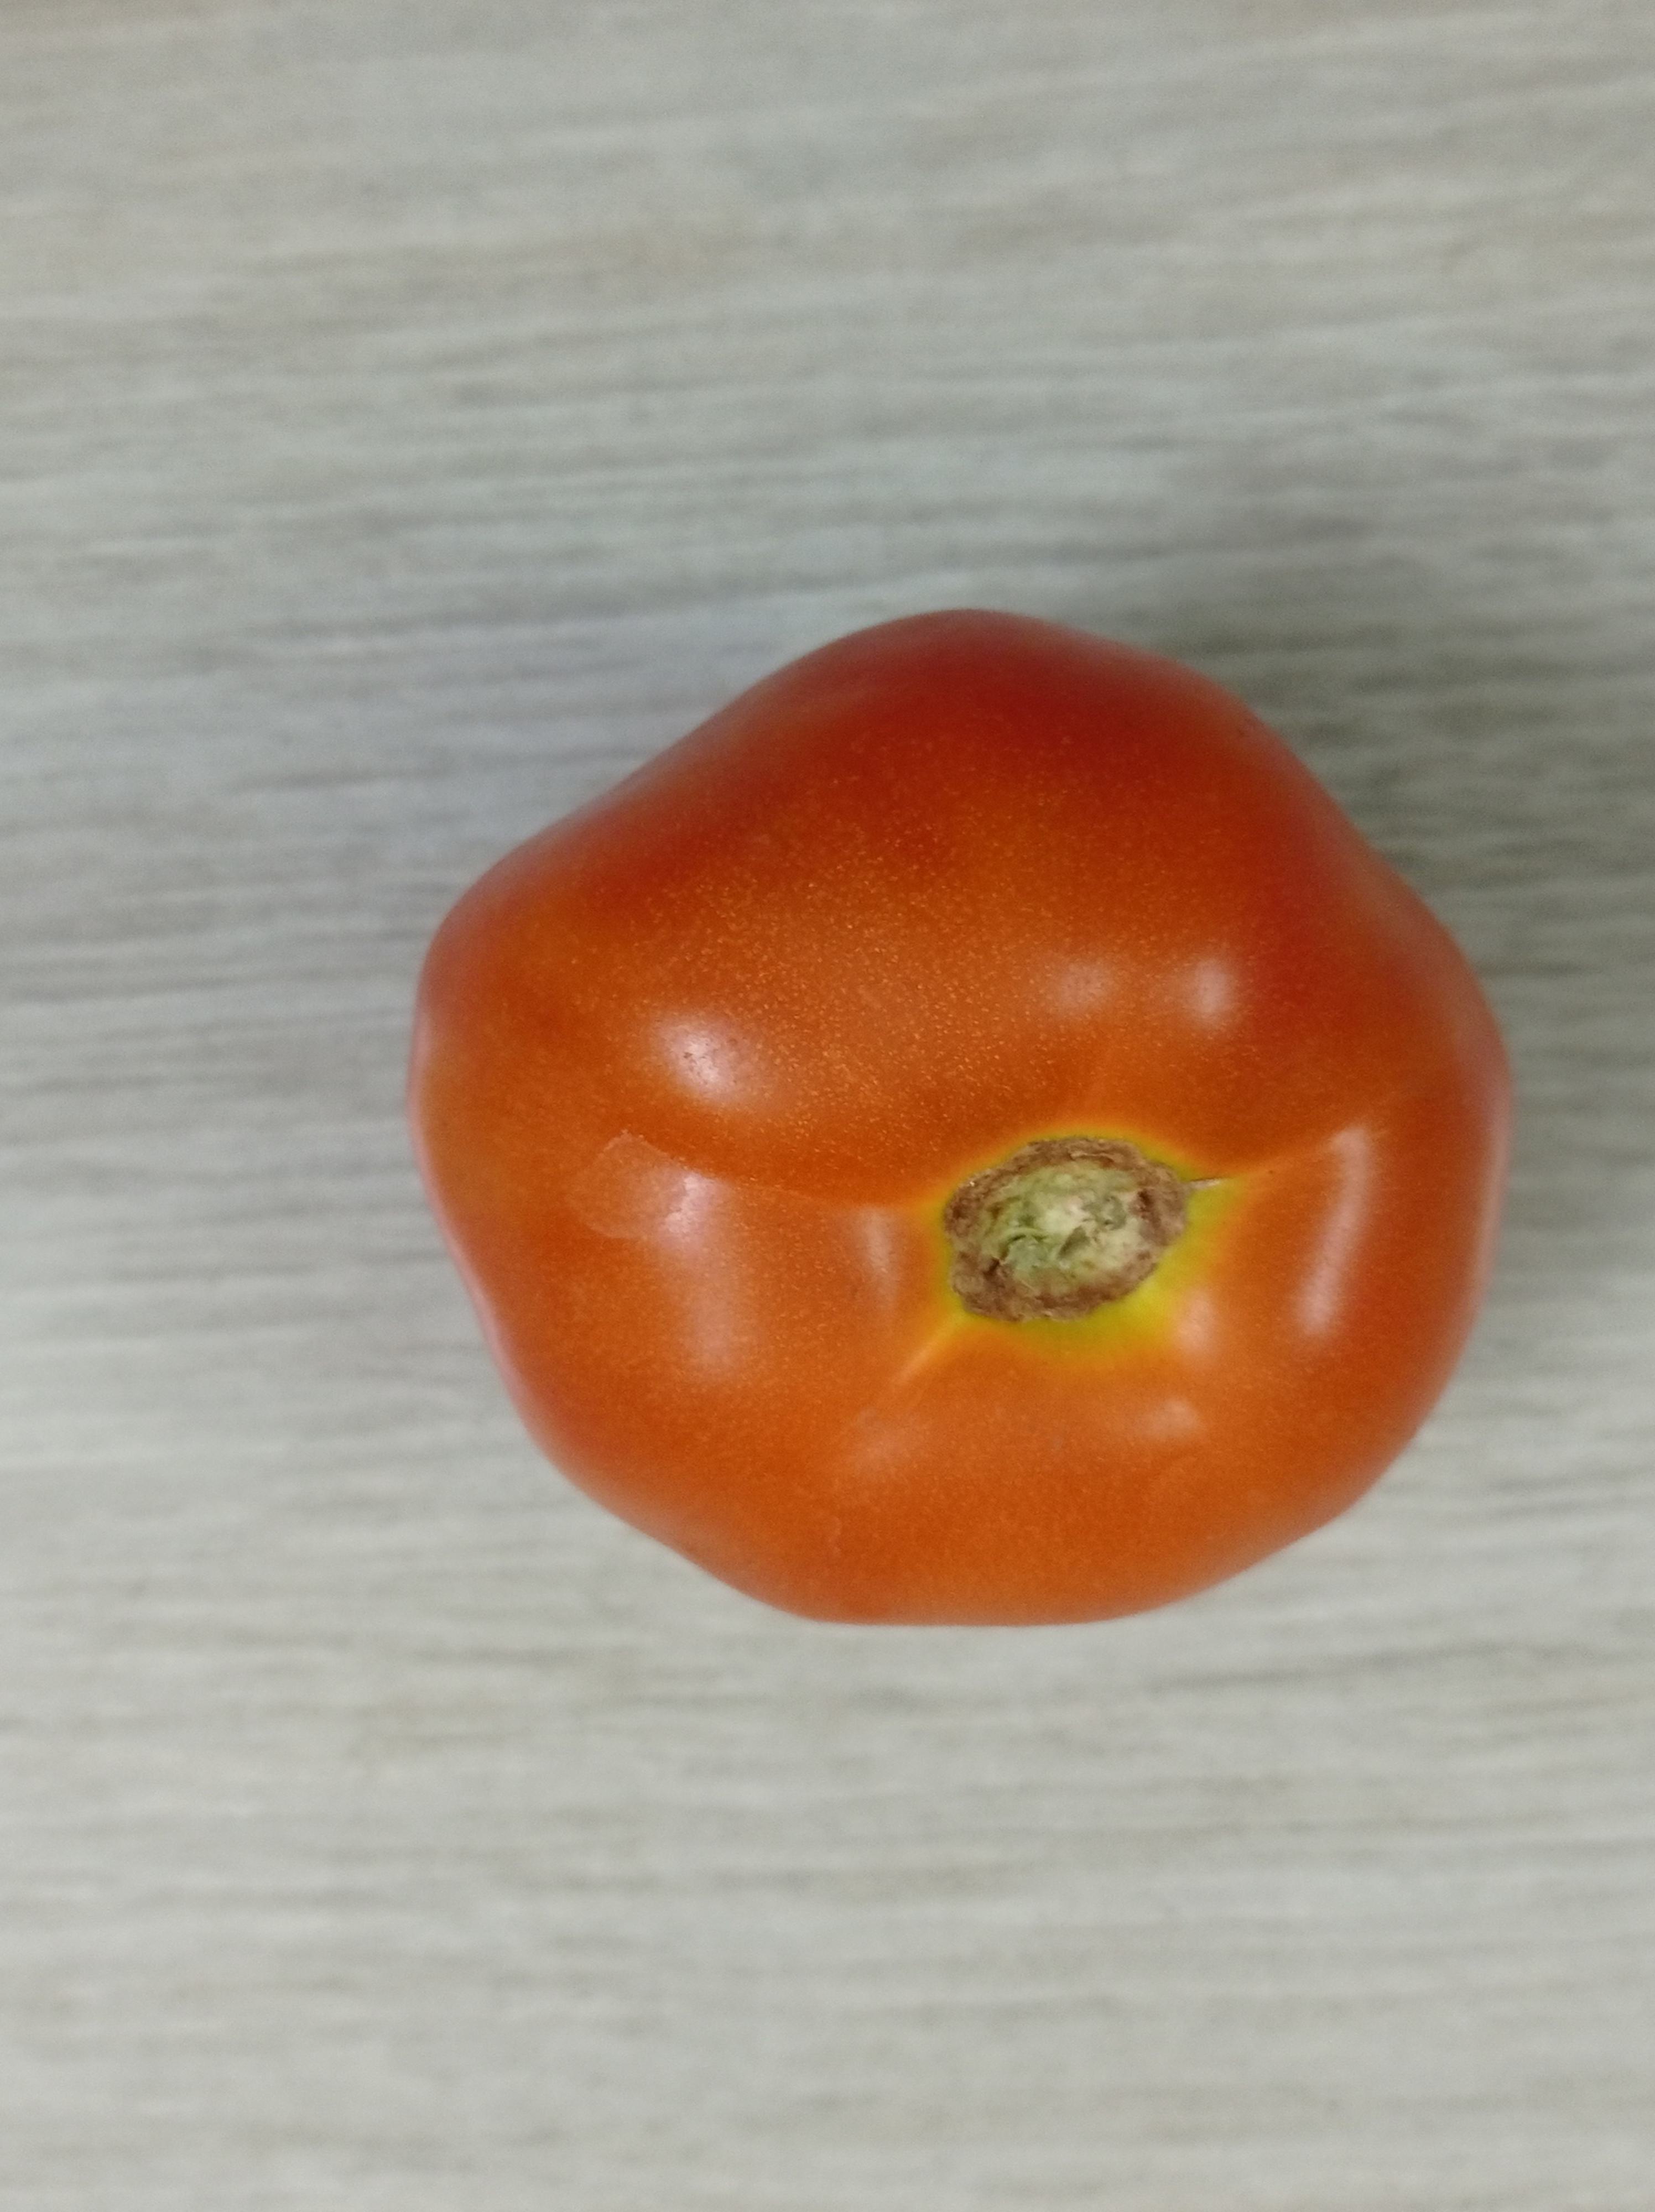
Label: Fresh